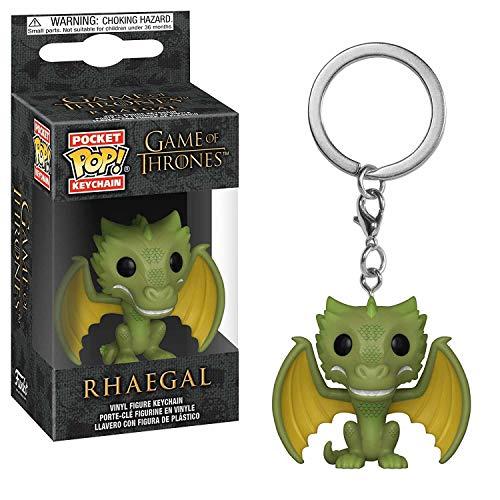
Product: Funko Pop! Keychains: Game of Thrones - Rhaegal
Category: Sports & Outdoors | Outdoor Recreation | Cycling | Bikes
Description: From game of Thrones, rhaegal, stylized as a pop Keychain from Funko.
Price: $5.91